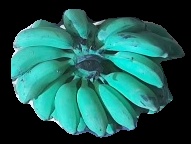
Variety: elakki-bale
Grade: grade3